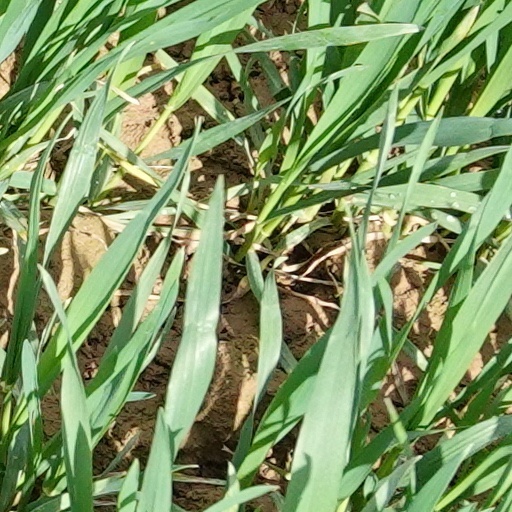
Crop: wheat